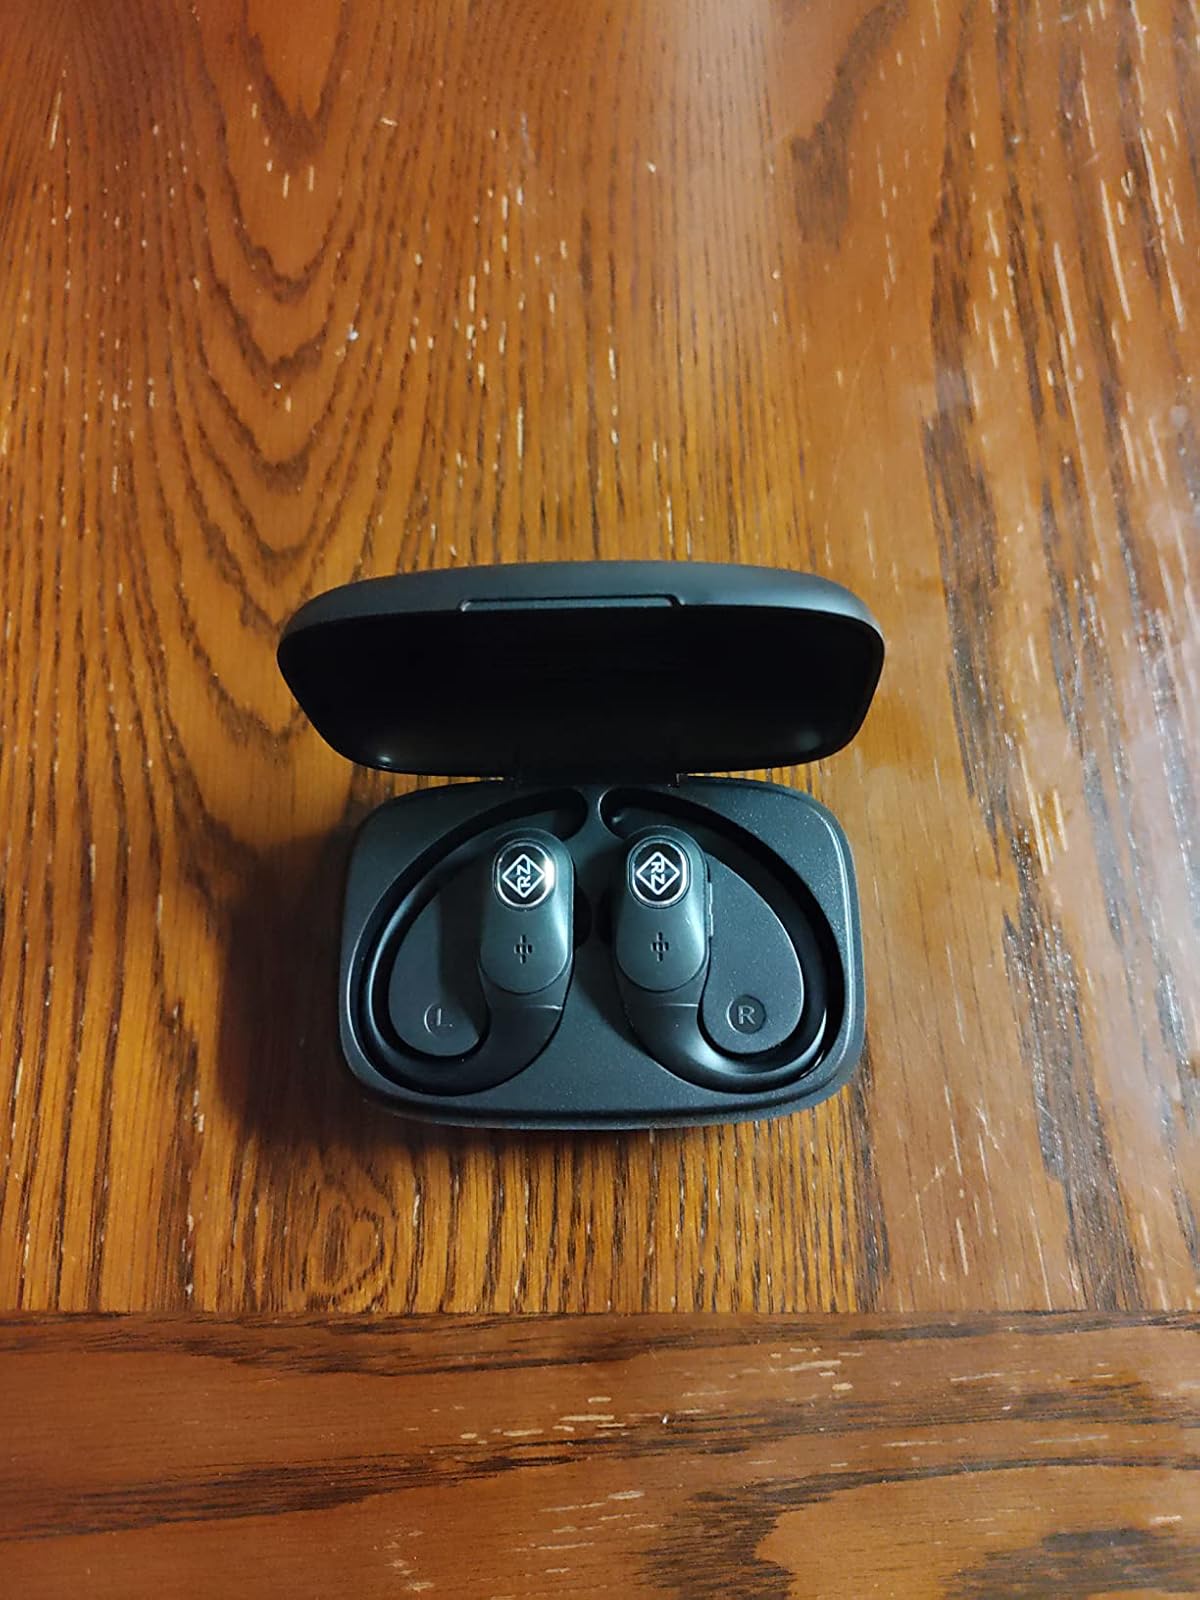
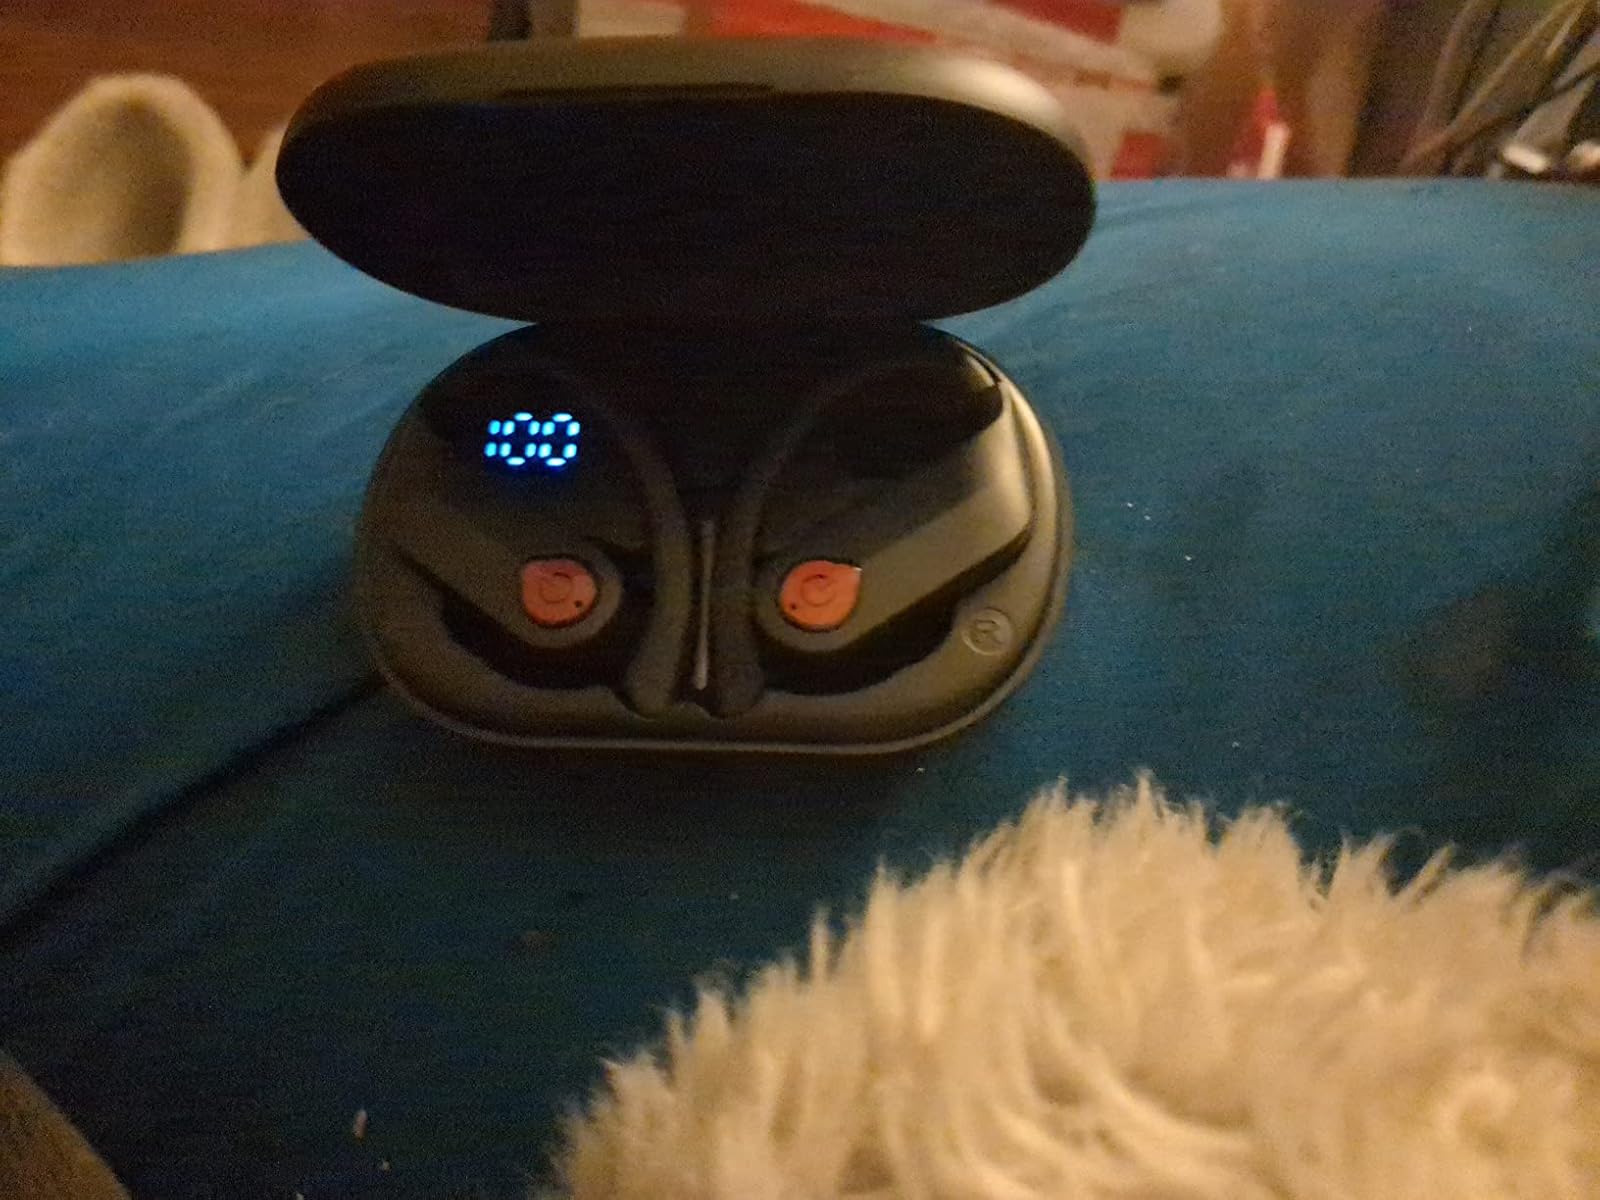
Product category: earbuds
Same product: no